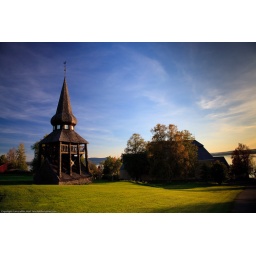
The church is from the 12:th century and the tower was built around 1750.